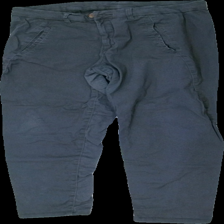
View: front
Type: Trousers
Category: Ladies
Brand: Kappahl
Colors: Grey
Material: 100% cotton
Cut: Regular
Size: 140
Season: All
Price range: 50-100
Recommended usage: Reuse